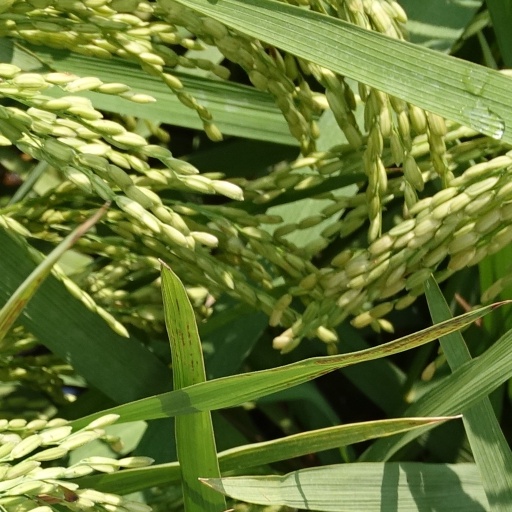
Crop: rice